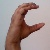
The image shows a hand gesture representing the letter 'C' in Indian Sign Language.